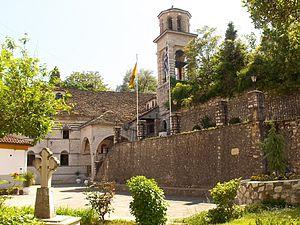
La Métropole de Ioannina est un évêché du Patriarcat œcuménique de Constantinople provisoirement autorisé à participer à la vie synodale de l'Église orthodoxe de Grèce. Son siège est à Ioannina, la capitale de l'Épire. Son ressort s'étend sur le district régional de Ioannina, hormis les confins montagneux avec l'Albanie qui relèvent de la métropole de Dryïnoupolis, Pogoniani et Konitsa.